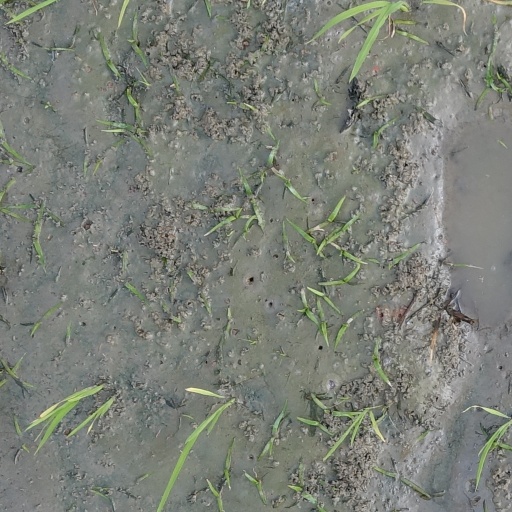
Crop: rice